J. Sasikumar

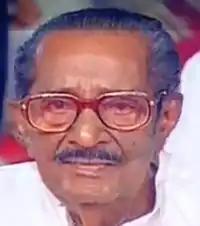

Nambiathusseril Varkey John (14 October 1927 – 17 July 2014), better known by his screen name Sasikumar, was an Indian film director who worked in Malayalam cinema. He has directed more than 141 films in his career which began in the mid-1960s. He is often referred to as Hitmaker Sasikumar due to the commercial success of his films. In 2012, he was awarded the J. C. Daniel Award, Kerala government's highest honour for contributions to Malayalam cinema